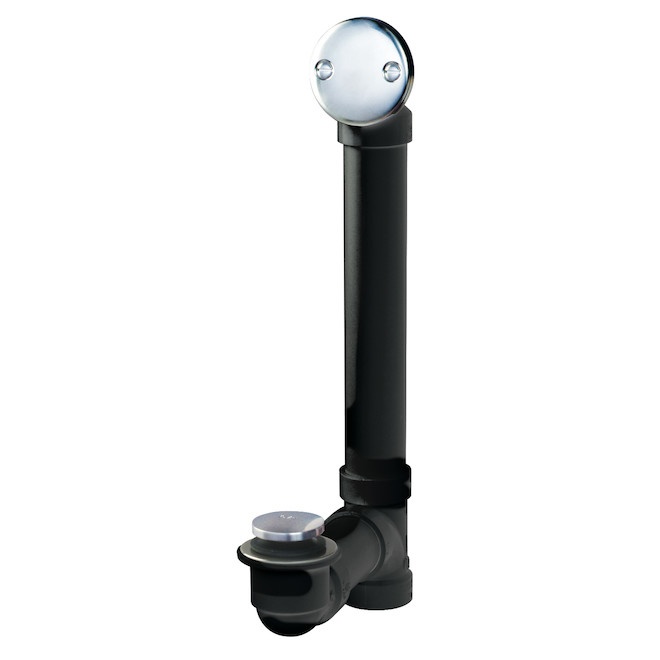
Plumb Pak 1 1/2-in diameter x 15-in long Bath Drain System - Each
Diameter(mm) 38.1 Width(mm) 38.1 Width(in) 1.5 Cable Drive Length 15-In Color/Finish Family Chrome Contains Test Plugs No Diameter(cm) 3.81 Diameter(in) 1.5 Height(mm) 381.0 Finish Polished Chrome Finish Family Chrome Height(cm) 38.1 Height(in) 15 Manufacturer Color/Finish Polished chrome Package Quantity 1 Pipe Included Yes Pipe Material ABS Series Name N/A Size 1-1/2-in Type Foot lock Warranty 1-year limited Width(cm) 3.81 + Show all
Brand: Plumb Pak
Category: Hardware > Plumbing > Plumbing Fixture Hardware & Parts > Drains > Shower Drains